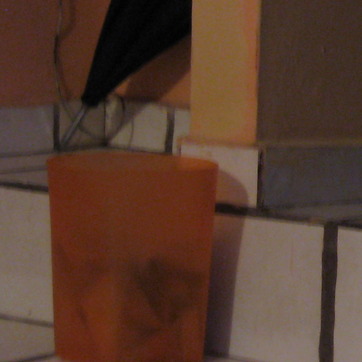
Material: plastic